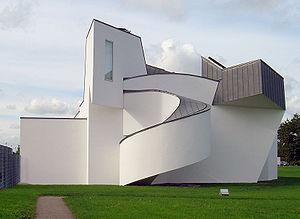
Les musées de Bâle sont un ensemble de musées regroupés dans la ville de Bâle et sa proche région. Ils couvrent une vaste palette de collections principalement consacrées aux beaux-arts. Les collections abritent de nombreuses œuvres d’importance internationale. Avec au moins trois douzaines d’établissements, collections culturelles des villages périphériques non incluses, la densité de musées est particulièrement élevée comparée à celle de régions urbaines de taille similaire. Quelque un million et demi de visiteurs affluent chaque année.
Frank Owen Goldberg, dit Frank Owen Gehry, né le 28 février 1929 à Toronto, est un architecte américano-canadien. Professeur d’architecture à l’université Yale, il est considéré au début du XXIᵉ siècle comme un des plus importants architectes vivants. Il fait partie des mouvements du déconstructivisme et du post-structuralisme. Ses constructions sont généralement remarquées pour leur aspect original et tordu; il conçoit des formes de proportions vastes et mouvantes.